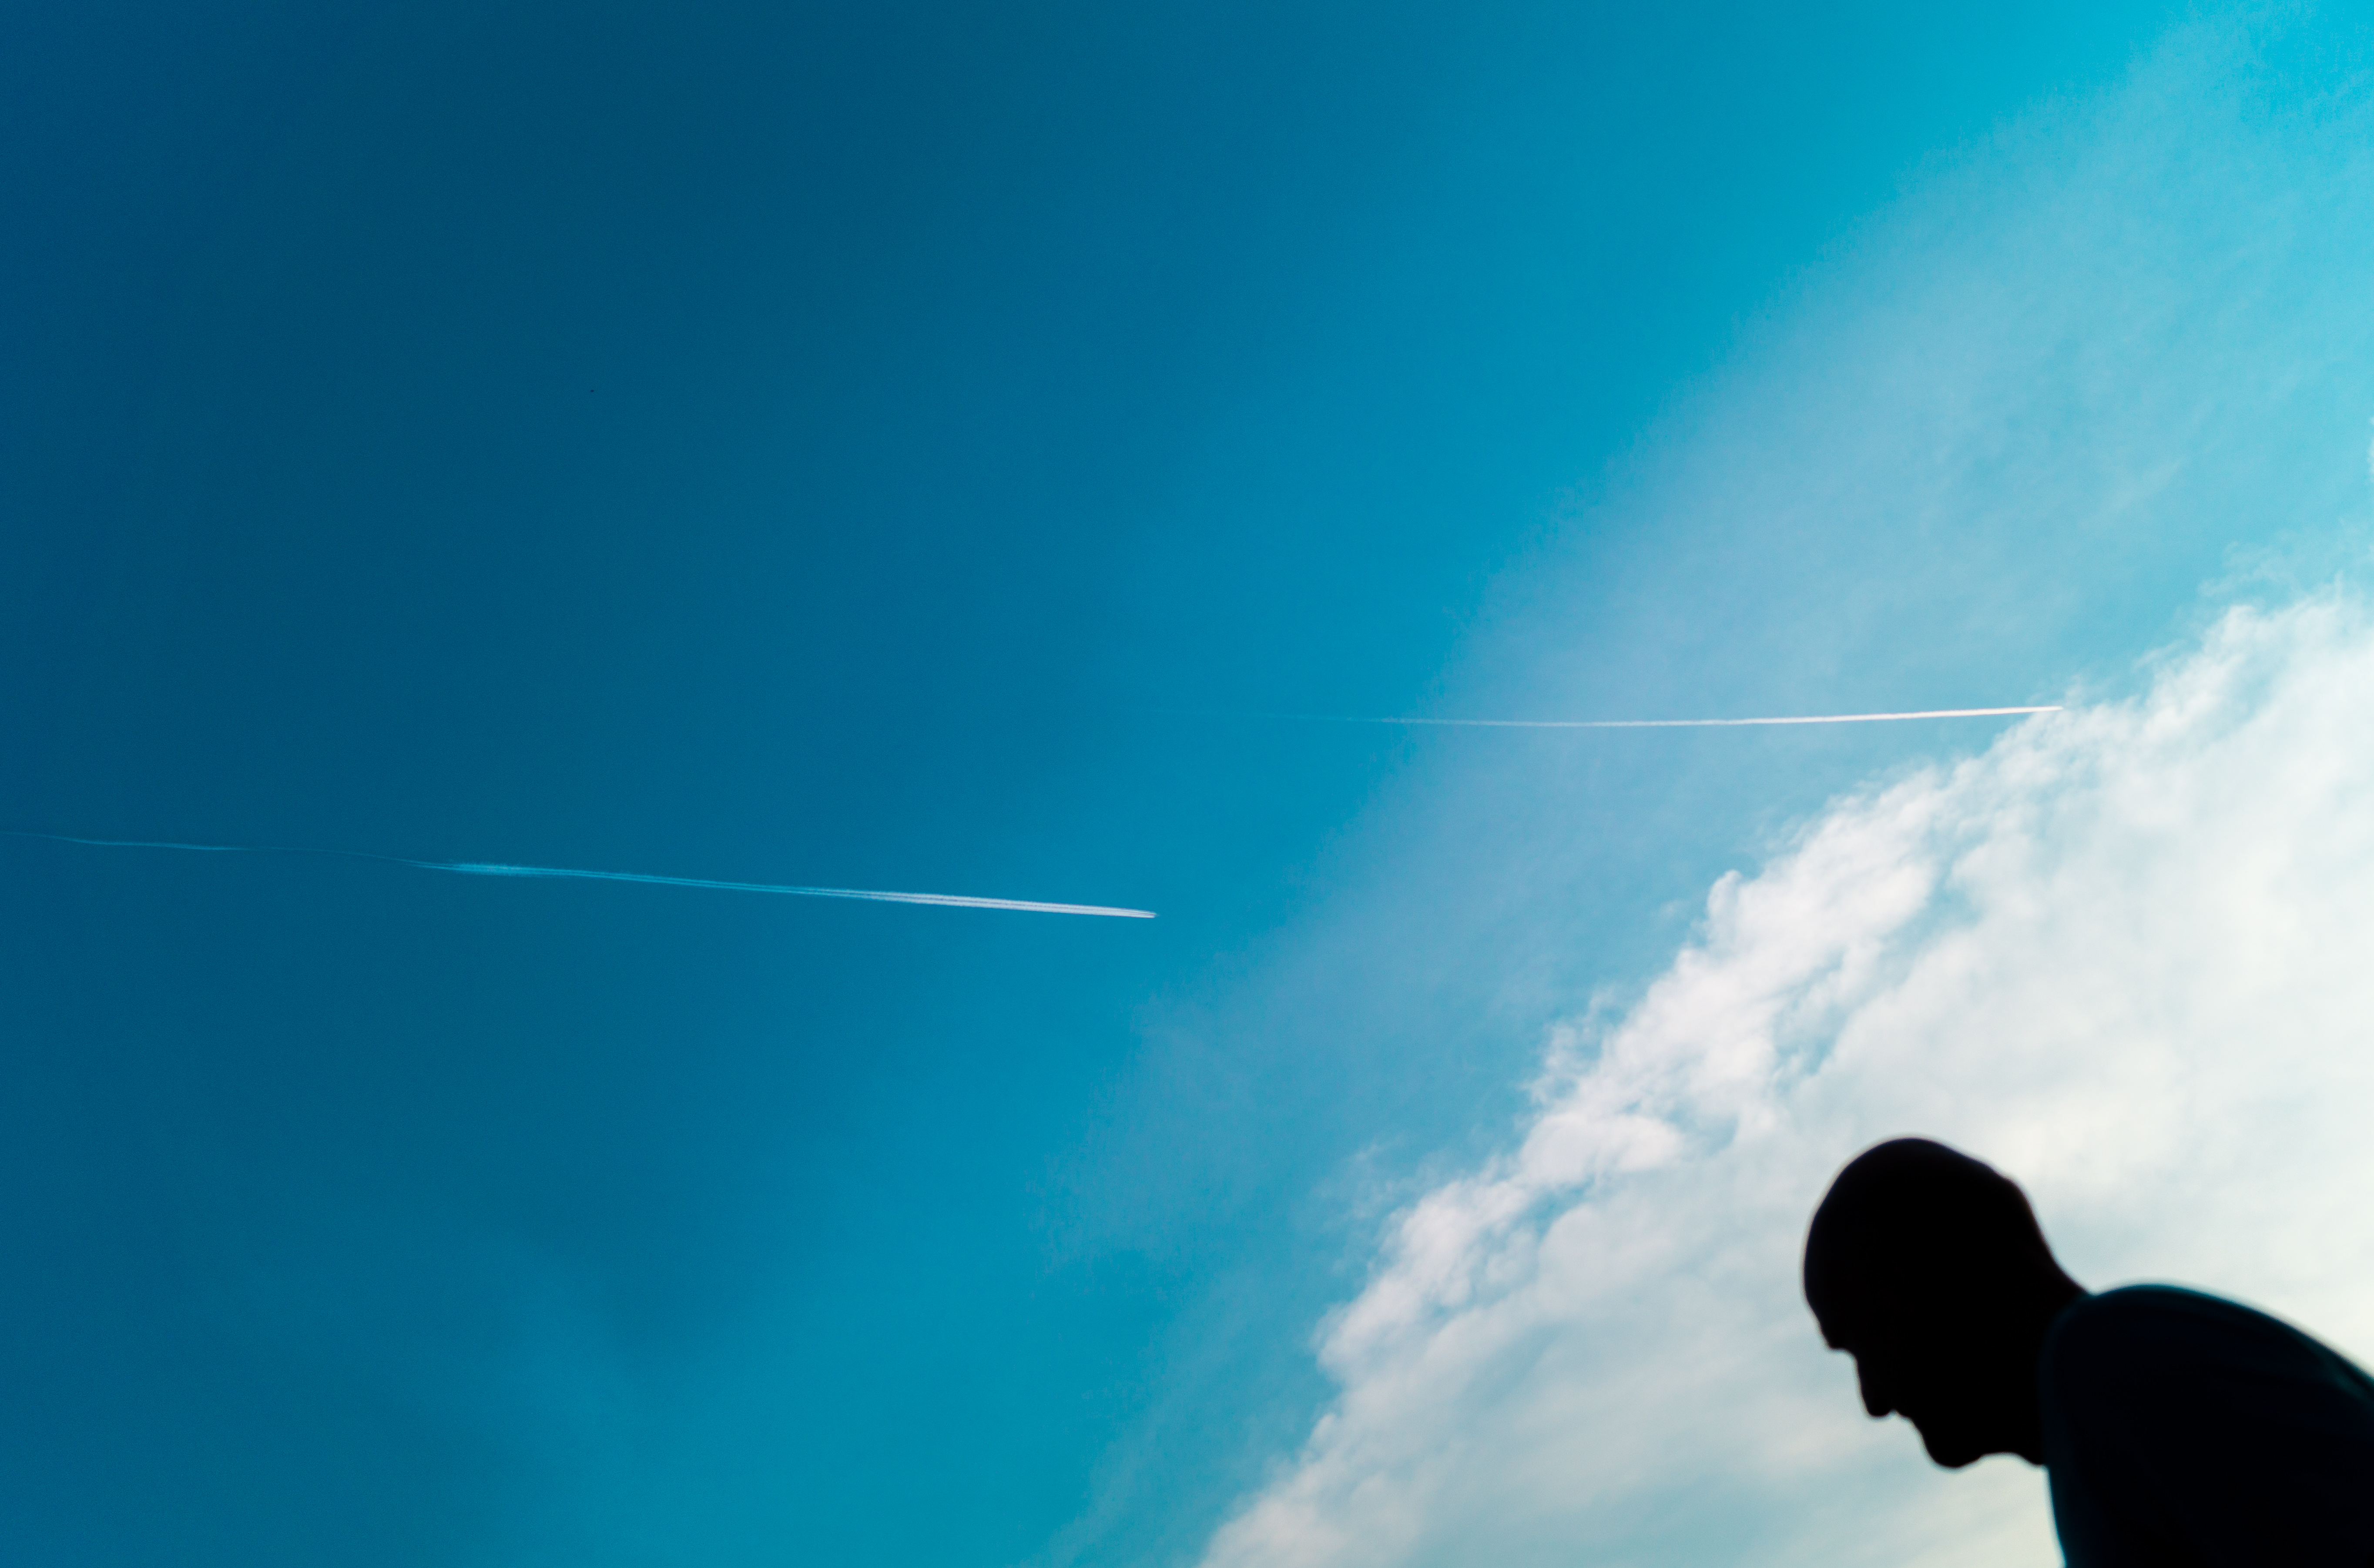
man, horizon, silhouette, cloud, sky, street, sunlight, wave, wind, atmosphere, line, flight, blue, freedom, candid, clouds, chemtrails, nuremberg, sonystreetphotographer, n rnberg, meteorological phenomenon, atmosphere of earth, computer wallpaper